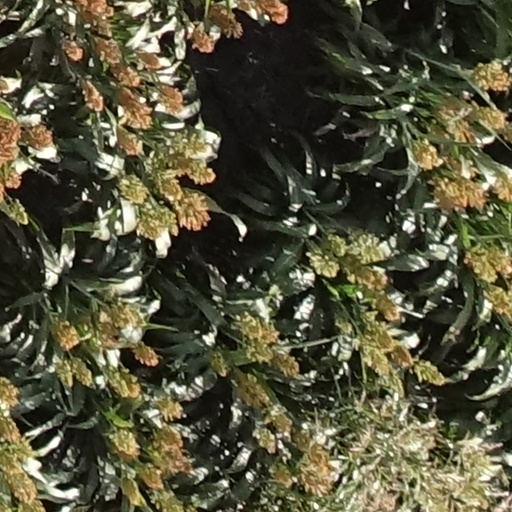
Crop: sorghum